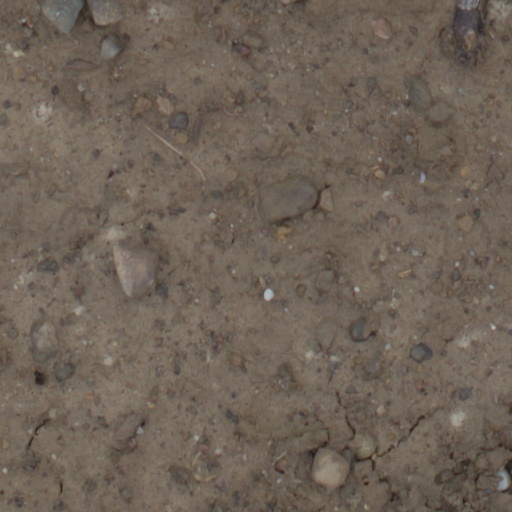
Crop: wheat